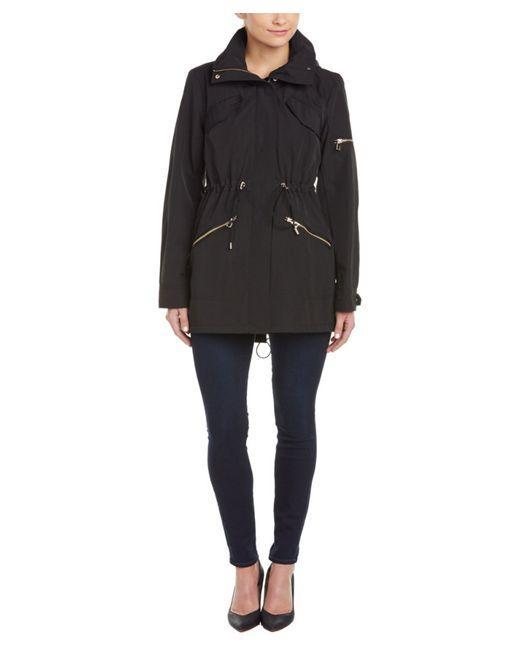
Langärmliges schwarzes Pullovertop mit Reißverschlüssen